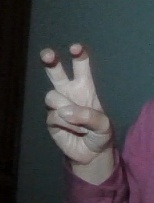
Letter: toot